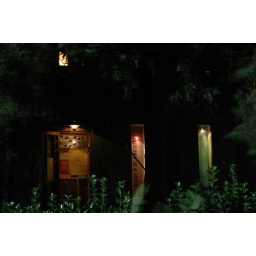
Nice plant in front of a bar near The Drum and Bell tower.